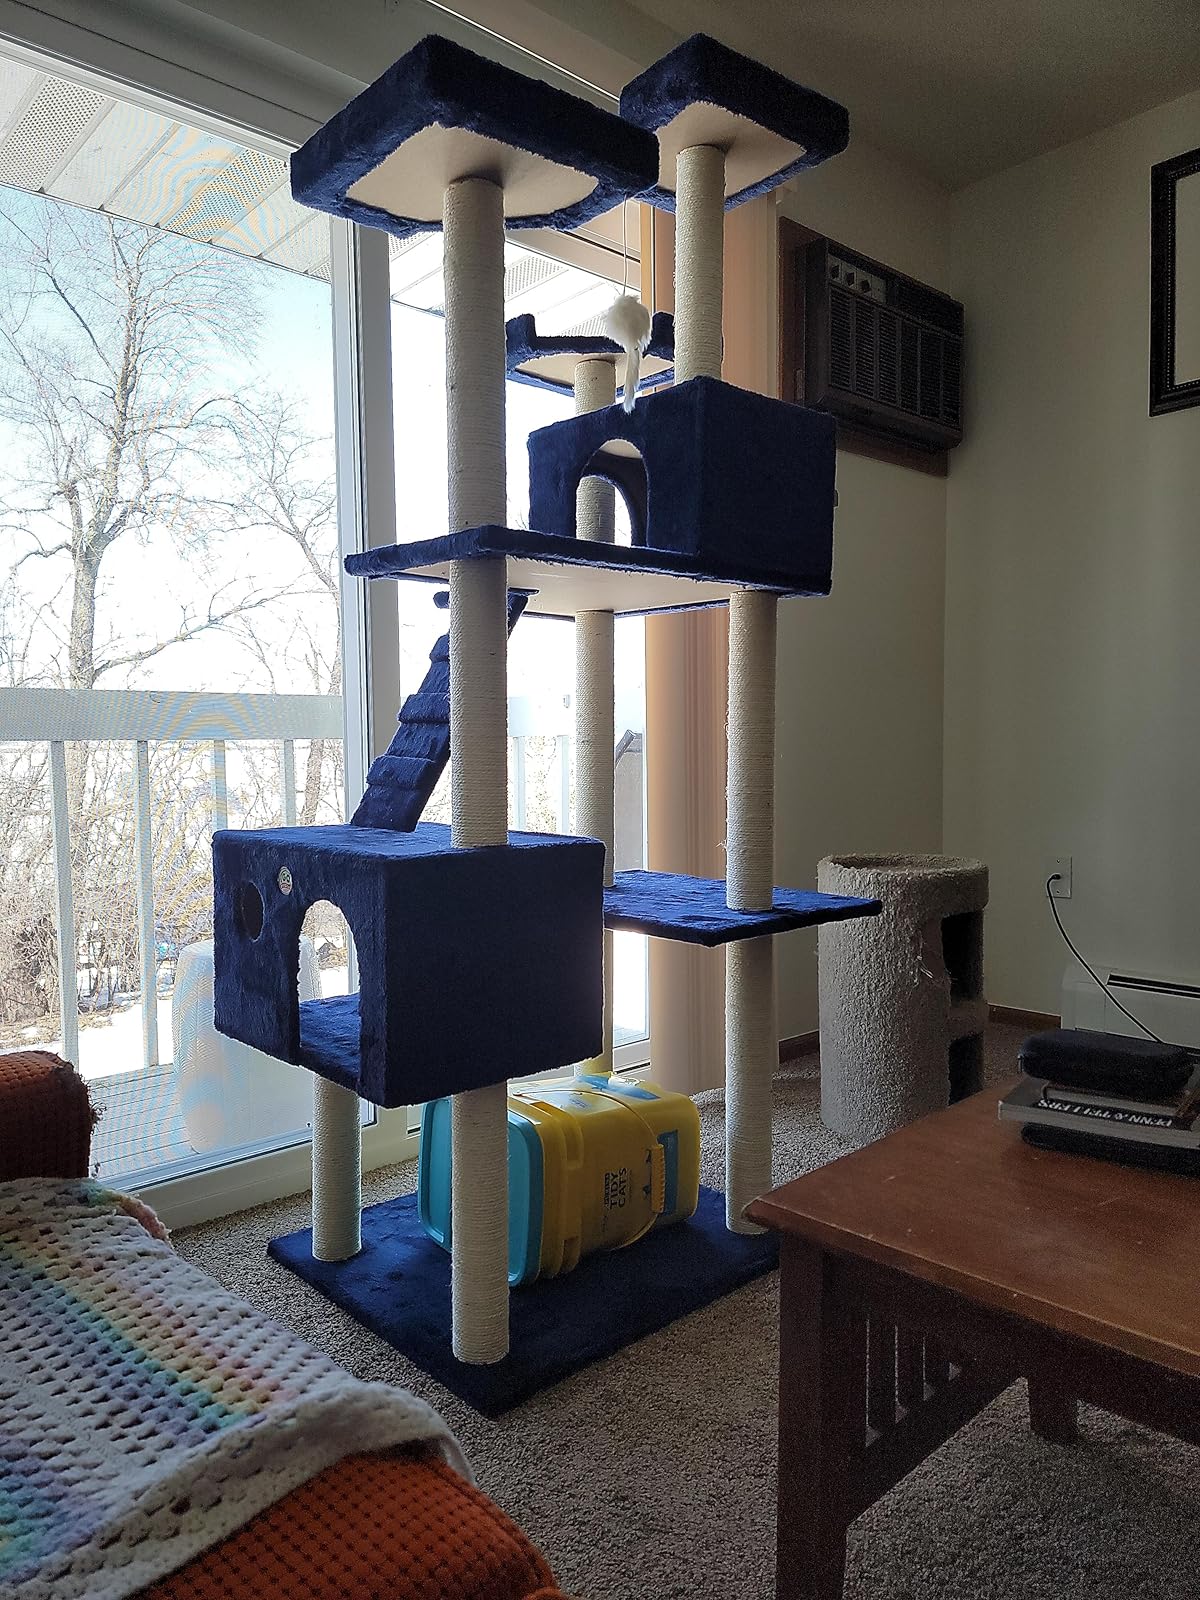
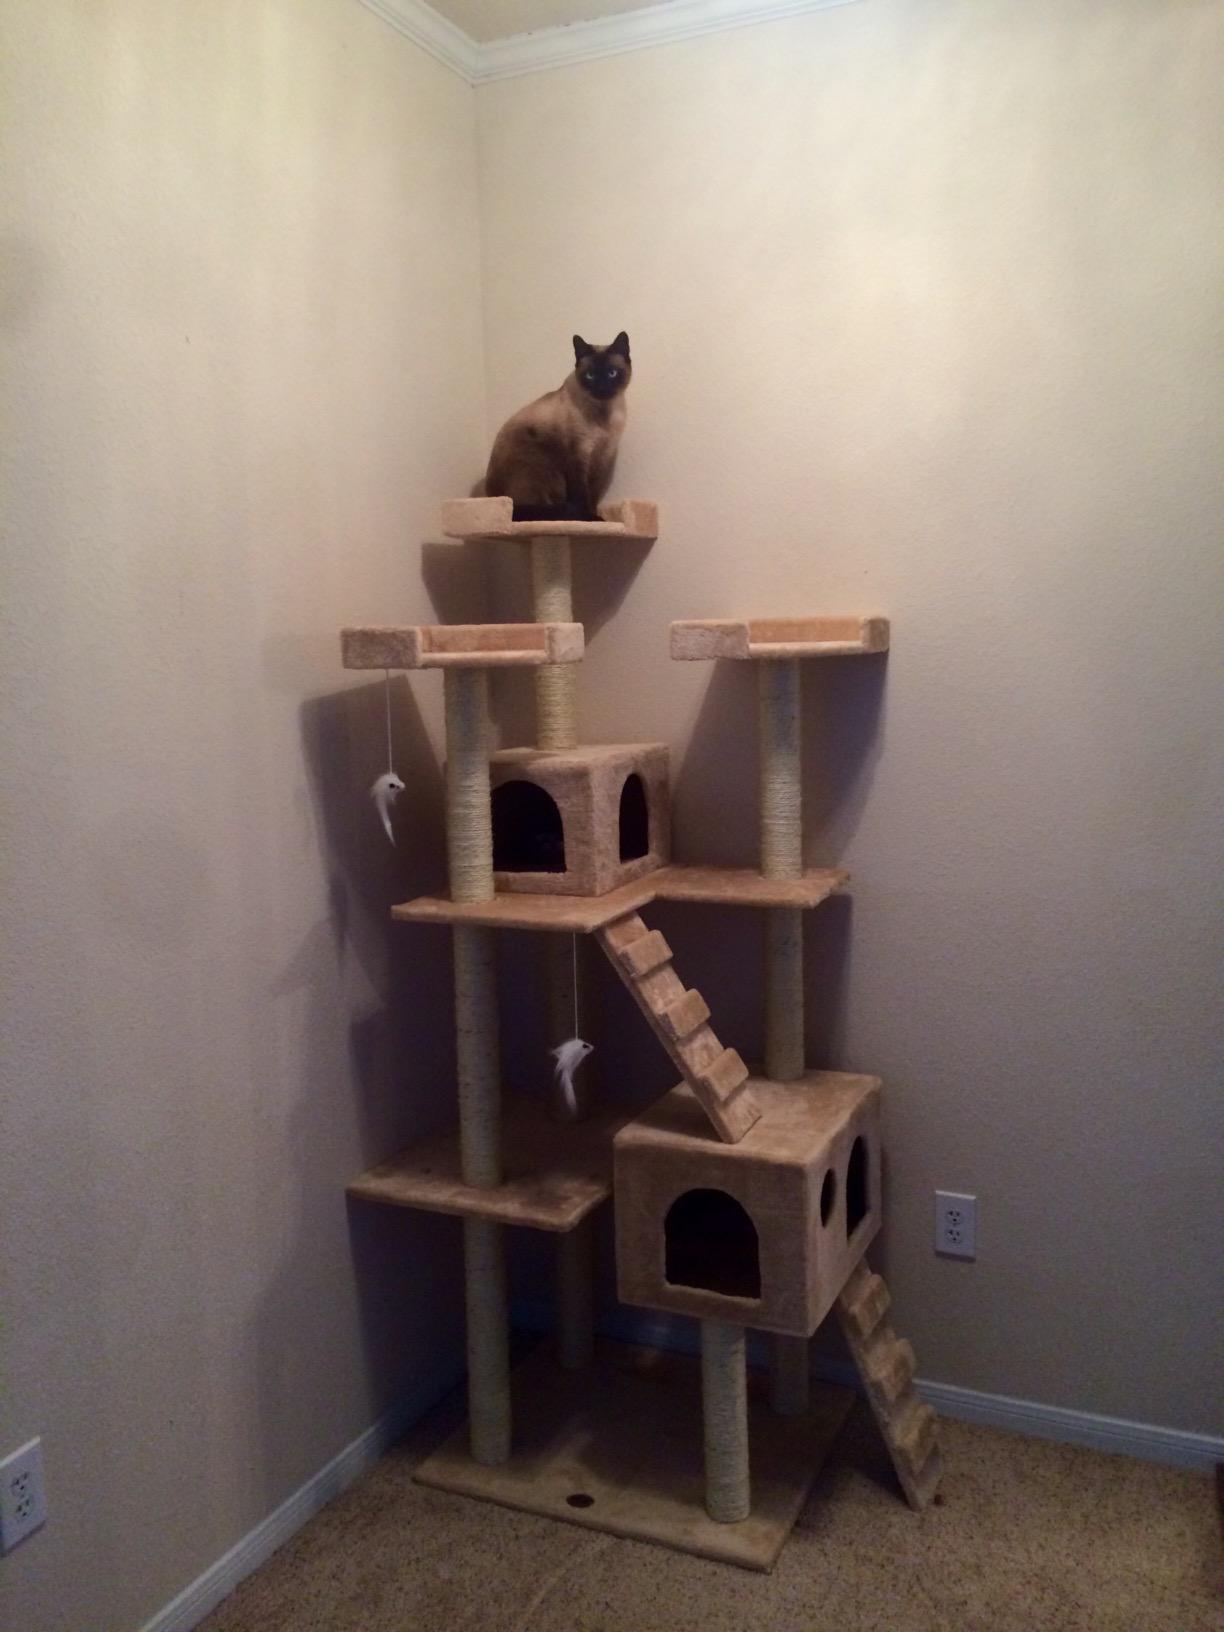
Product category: items_cat tree
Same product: no